Torbay Express

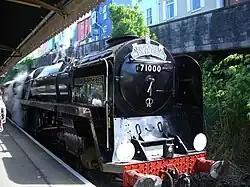
BR Standard Class 8 Locomotive 71000 "Duke Of Gloucester" arrives at Kingswear railway station in August 2011 as the "Torbay Express".

In addition to the Torbay Express, in the summer of 1929 the GWR introduced an all-Pullman train leaving Paddington at 11:00 and arriving at Paignton at 12:25. The eight coach formation was then prepared for the return departure at 16:30. The service was not a commercial success and ceased in 1930.